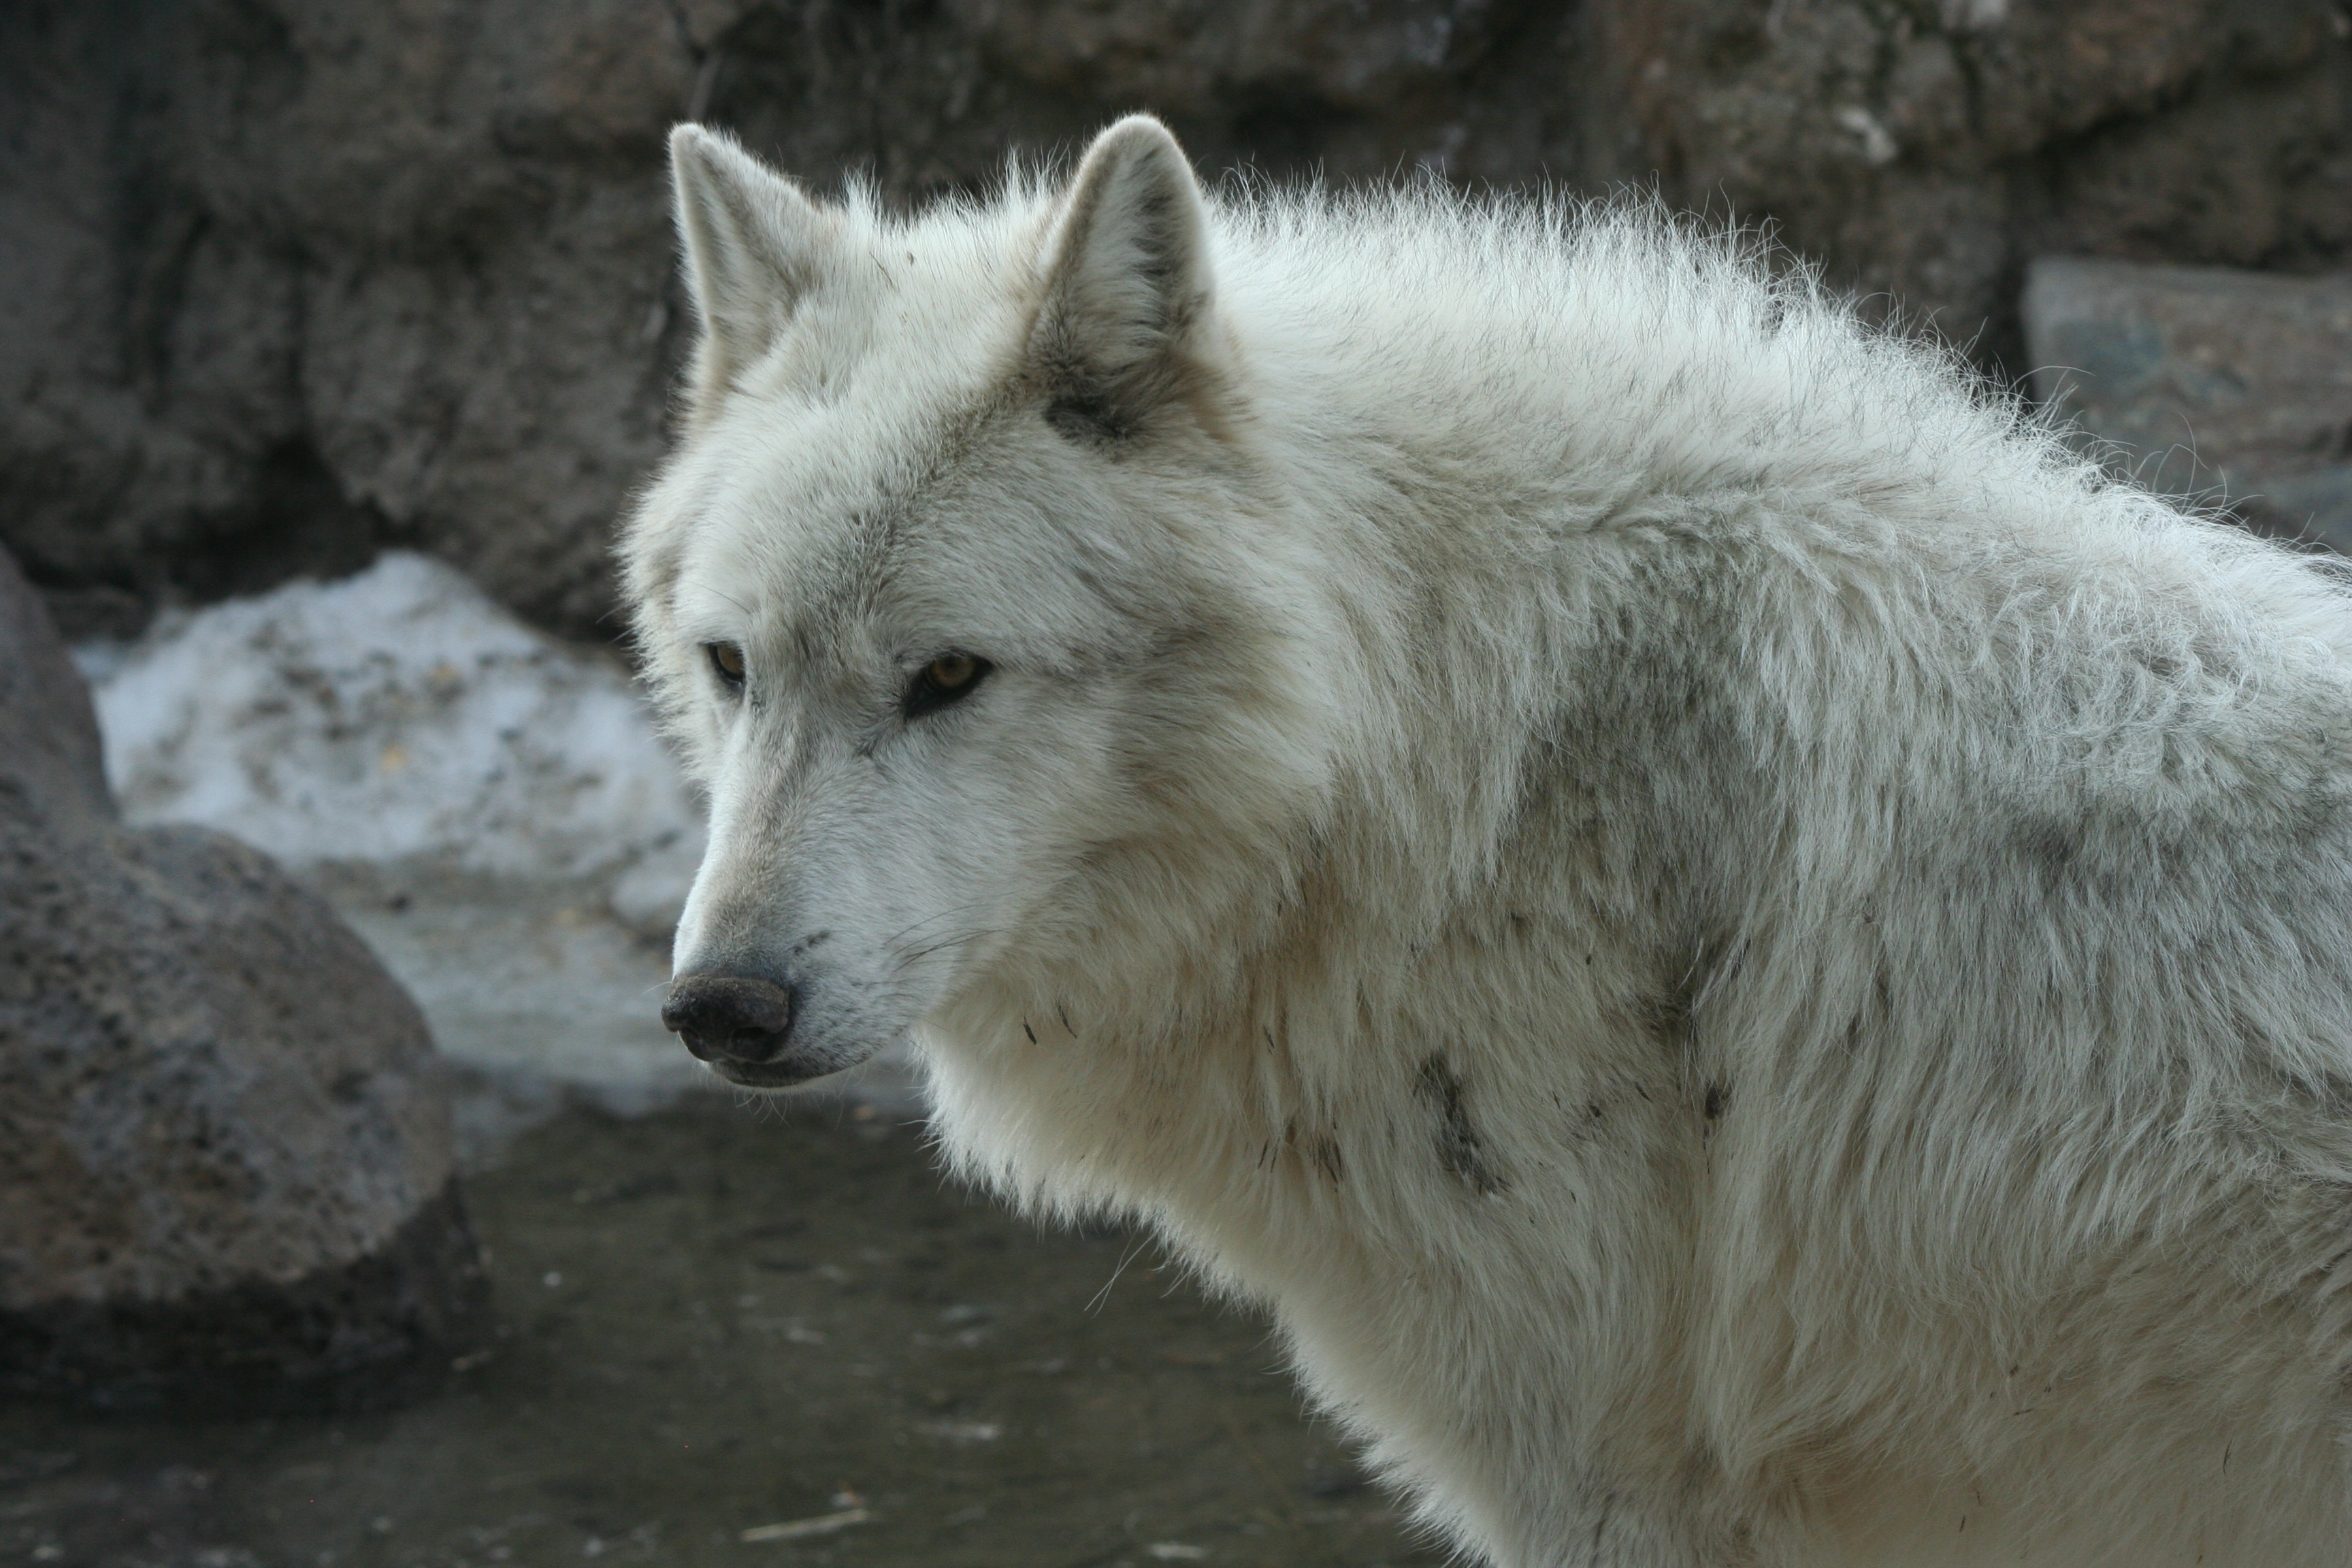
animal, canine, mammal, wolf, yellowstone, vertebrate, white shepherd, dog like mammal, saarloos wolfdog, wolfdog, czechoslovakian wolfdog, dog breed group, greenland dog, east siberian laika, west siberian laika, canis lupus tundrarum, tamaskan dog, northern inuit dog, native american indian dog